Miloš Slovák

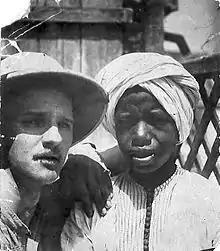
Slovák and his valet

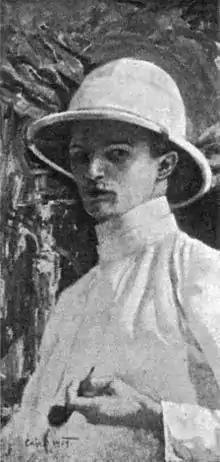
Miloš Slovák, The self-portrait 1909

He born in Brno in a family hotel director. In his youth he lived with his uncle in Kroměříž, who worked as printing worker for Henry Slovak (who was trained in the Moravian share a printer in Brno). From 1901 to 1902 he painted several motifs of Kroměříž region that Uncle reproduced on postcards. Slovak graduated from the Academy of Arts Architecture and Design in Prague and after graduation he studied painting with Professor Vojtěch Hynais at the Academy of Fine Arts in Prague.